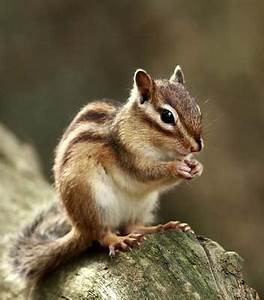
Label: squirrel